John Knox House

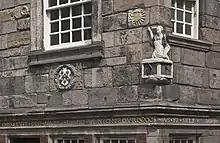
Details of the façade

John Knox House, popularly known as John Knox's House, is a historic house in Edinburgh, Scotland, reputed to have been owned and lived in by Protestant reformer John Knox during the 16th century. Although his name became associated with the house, he appears to have lived in Warriston Close where a plaque indicates the approximate site of his actual residence.